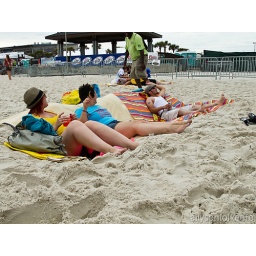
sofa in the sand